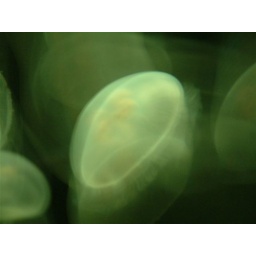
green jelly fish in lisbon